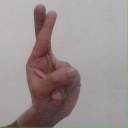
अक्षर: र